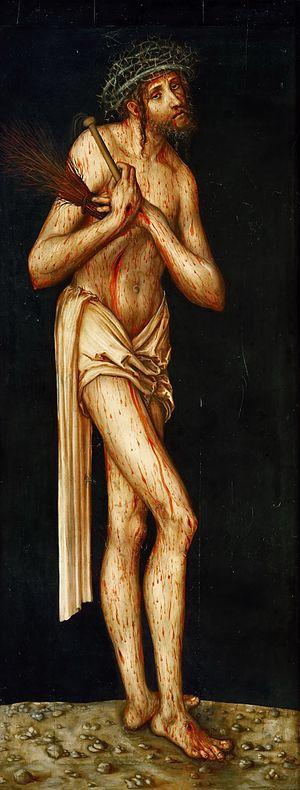
Lucas Maler, dit Lucas Cranach l’Ancien, né le 4 octobre 1472 à Kronach et mort le 16 octobre 1553 à Weimar, est un peintre et graveur de la Renaissance allemande.